Remembering Leonard Nimoy

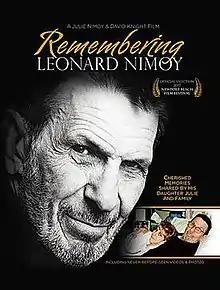
Theatrical release poster

Remembering Leonard Nimoy: His Life, Legacy and Battle with COPD is a 2017 American biographical documentary film about Leonard Nimoy and his battle with chronic obstructive pulmonary disease. It was produced and directed by his daughter and son-in-law, Julie Nimoy and David Knight.